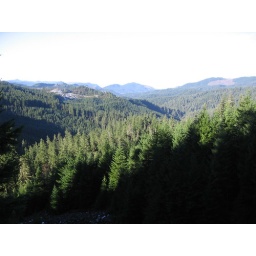
looking out over the mountain on our annual x-mas tree run.